Daario Naharis

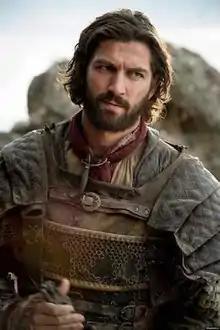
Michiel Huisman as Daario Naharis

Daario Naharis is a fictional character in the "A Song of Ice and Fire" series of fantasy novels by American author George R. R. Martin and its television adaptation "Game of Thrones".